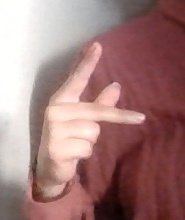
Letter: dha